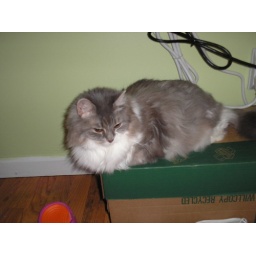
Why I keep a box under my desk 1